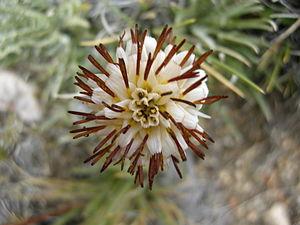
Inflorescence de l'espèce Hypochaeris incana. Photographiée sur la péninsule Belgrano, dans le parc national Perito Moreno (province de Santa Cruz, Argentine). Español: Inflorescencia de la especie Hypochaeris incana. Foto sacada en la península Belgrano, en el Parque Nacional Perito Moreno (provincia de Santa Cruz, Argentina).
Hypochaeris incana est une espèce végétale herbacée de la famille des Asteraceae.
Le parc national Perito Moreno, ou parc national Francisco P. Moreno, est un parc national situé dans la province de Santa Cruz en Patagonie en Argentine.
Hypochaeris, les Porcelles, est un genre de plantes herbacées de la famille des Asteraceae.